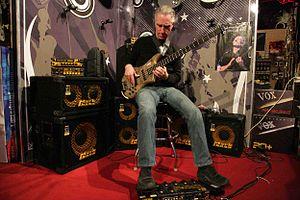
Michael Manring, né le 27 juin 1960 à Annapolis, est un bassiste, élève de Jaco Pastorius, il a su développer plusieurs techniques et se les approprier. Il est aussi compositeur.